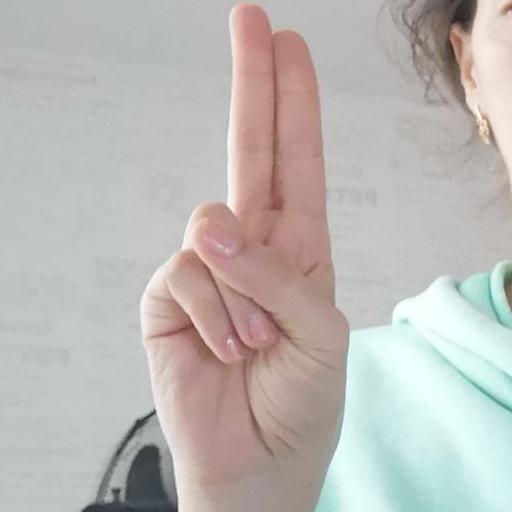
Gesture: two_up